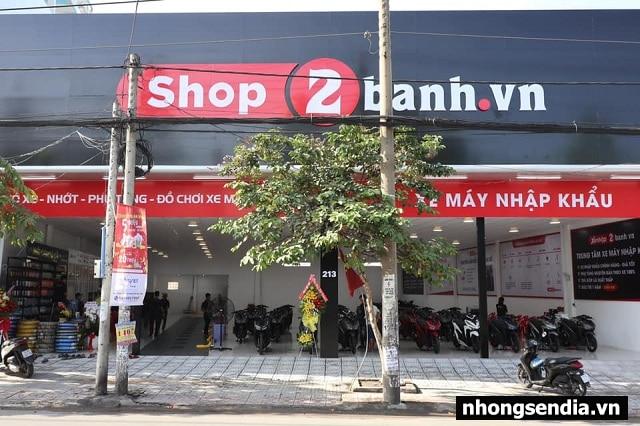
có ba cái cột điện ở phía trước cửa hàng xe máy